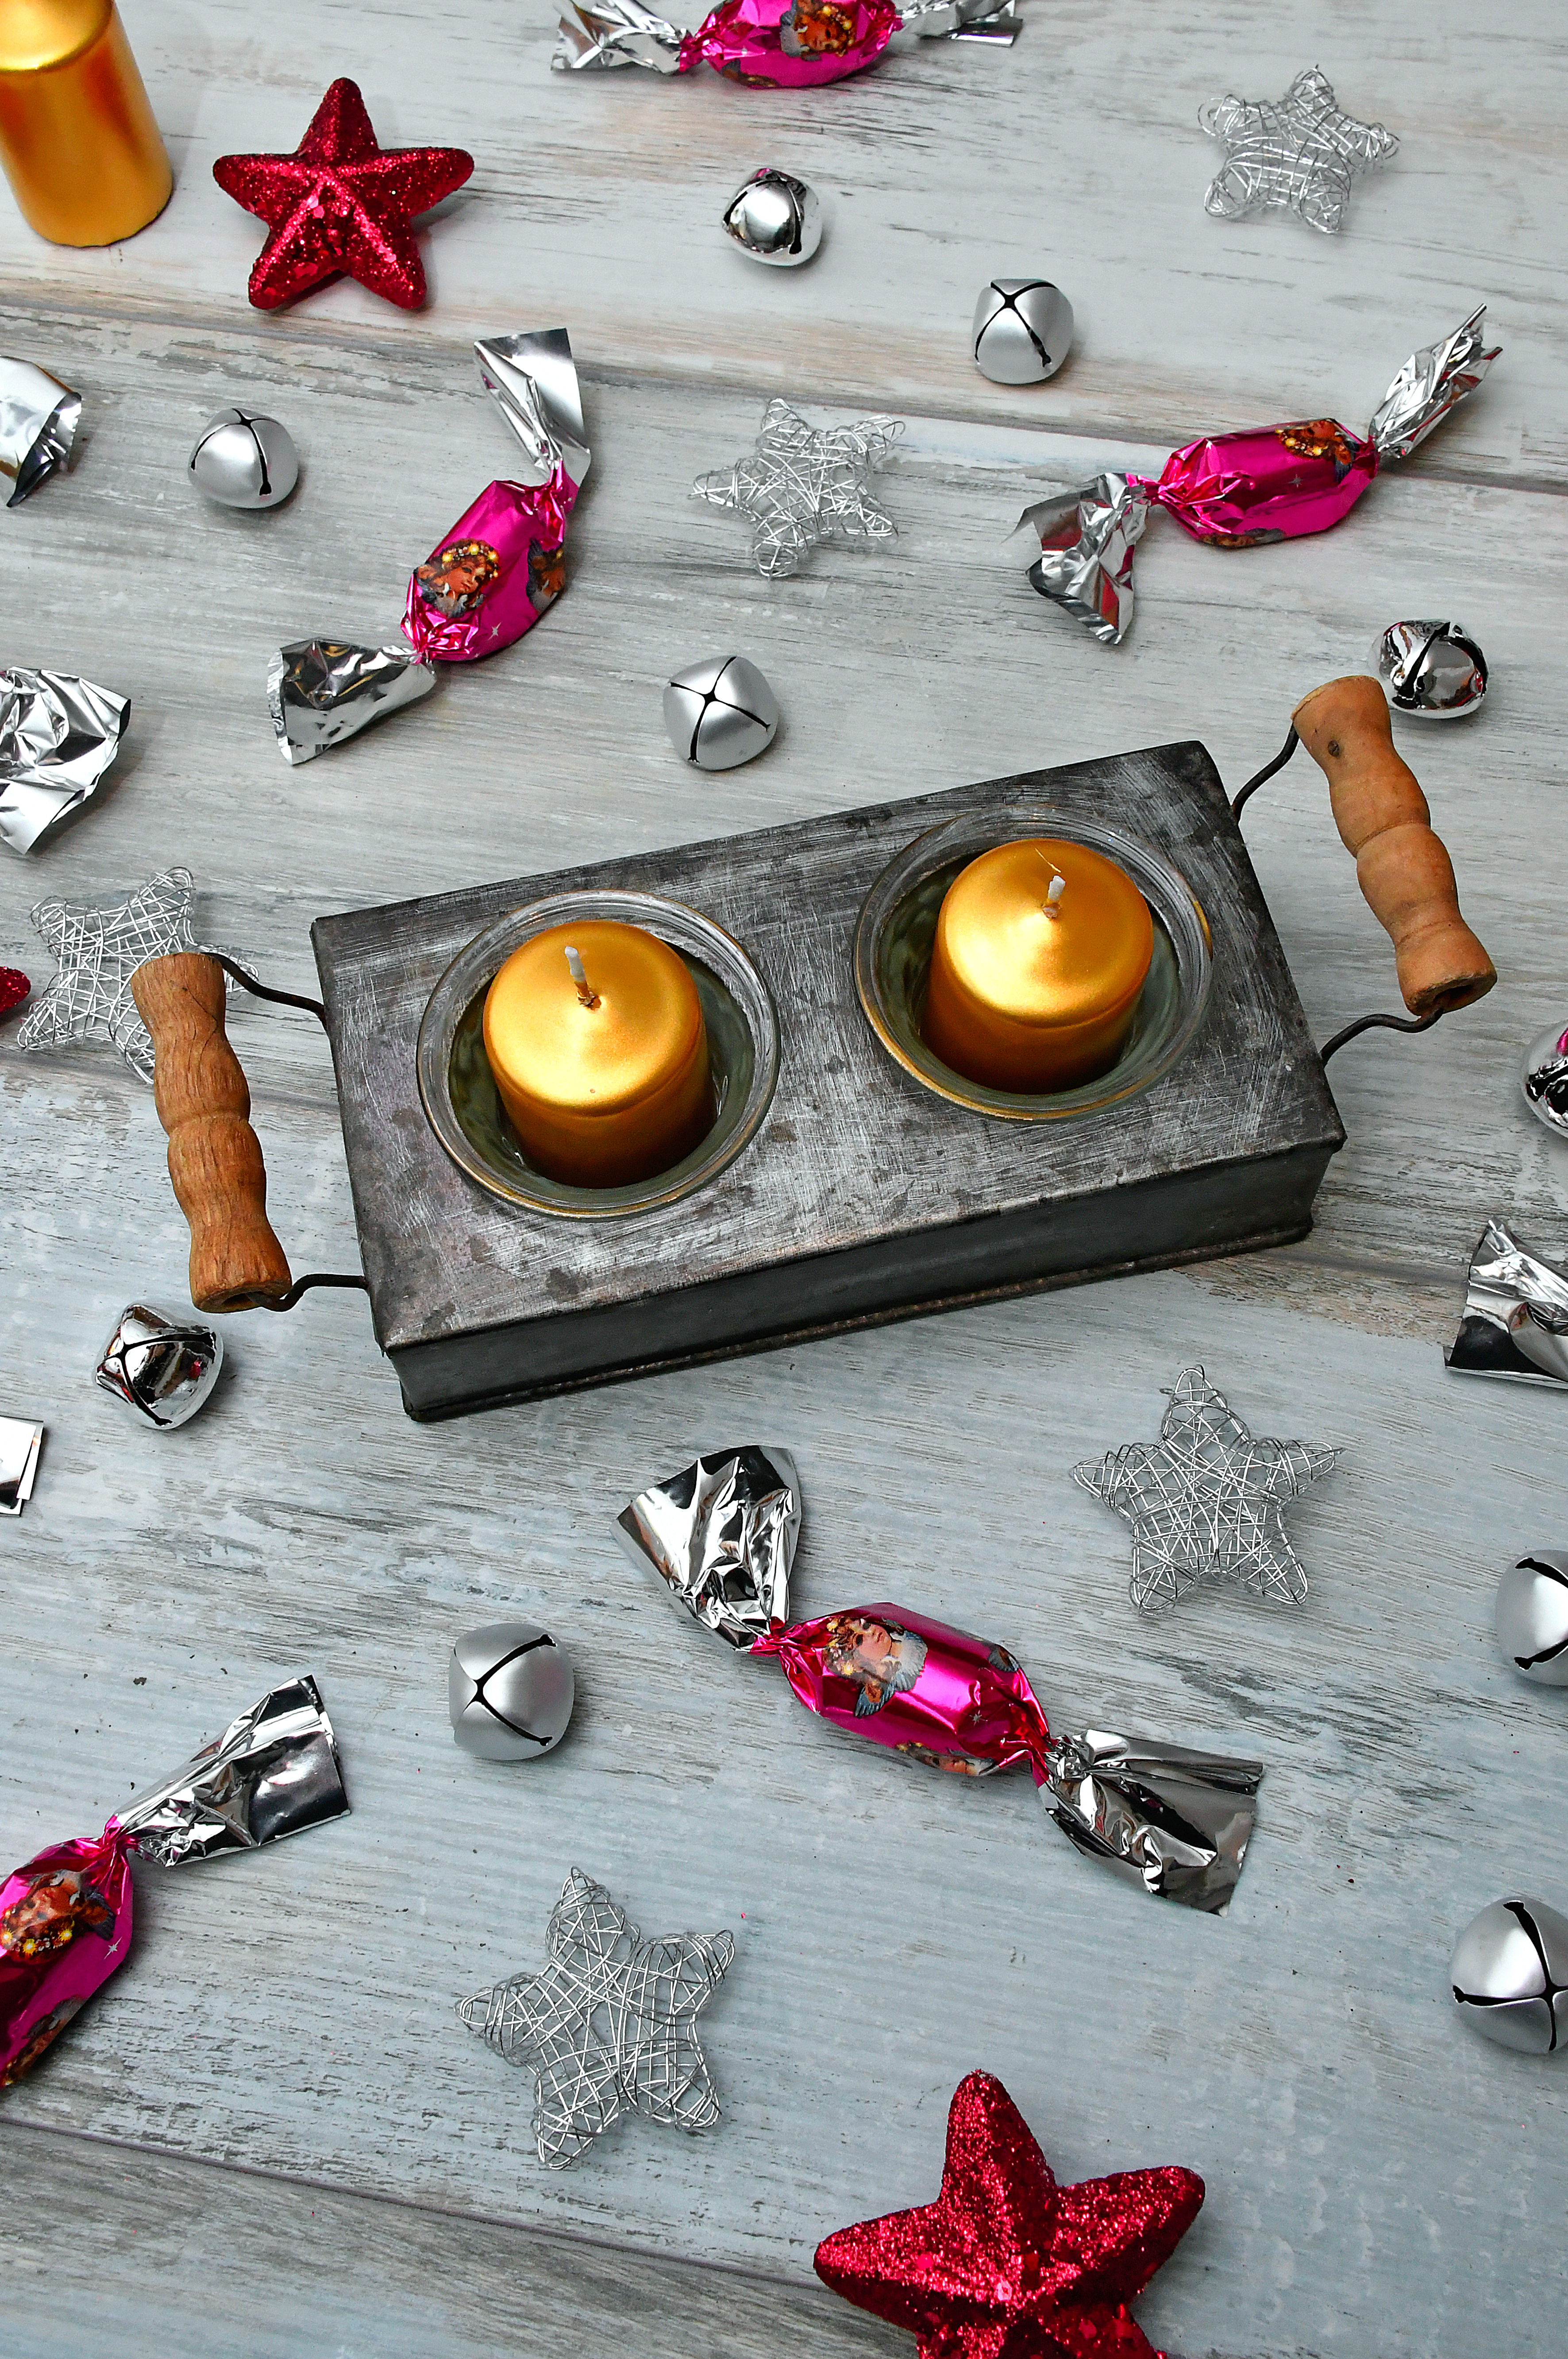
accessories, background, bell, bobbin, border, button, color, colorful, craft, decoration, design, embroidery, equipment, festive, green, hobby, holiday, home, isolated, jingle, kit, leisure, life, nobody, object, old, ornament, red, season, seasonal, set, sewing, spool, still, table, textile, thread, tool, top, tradition, view, white, winter, wood, wooden